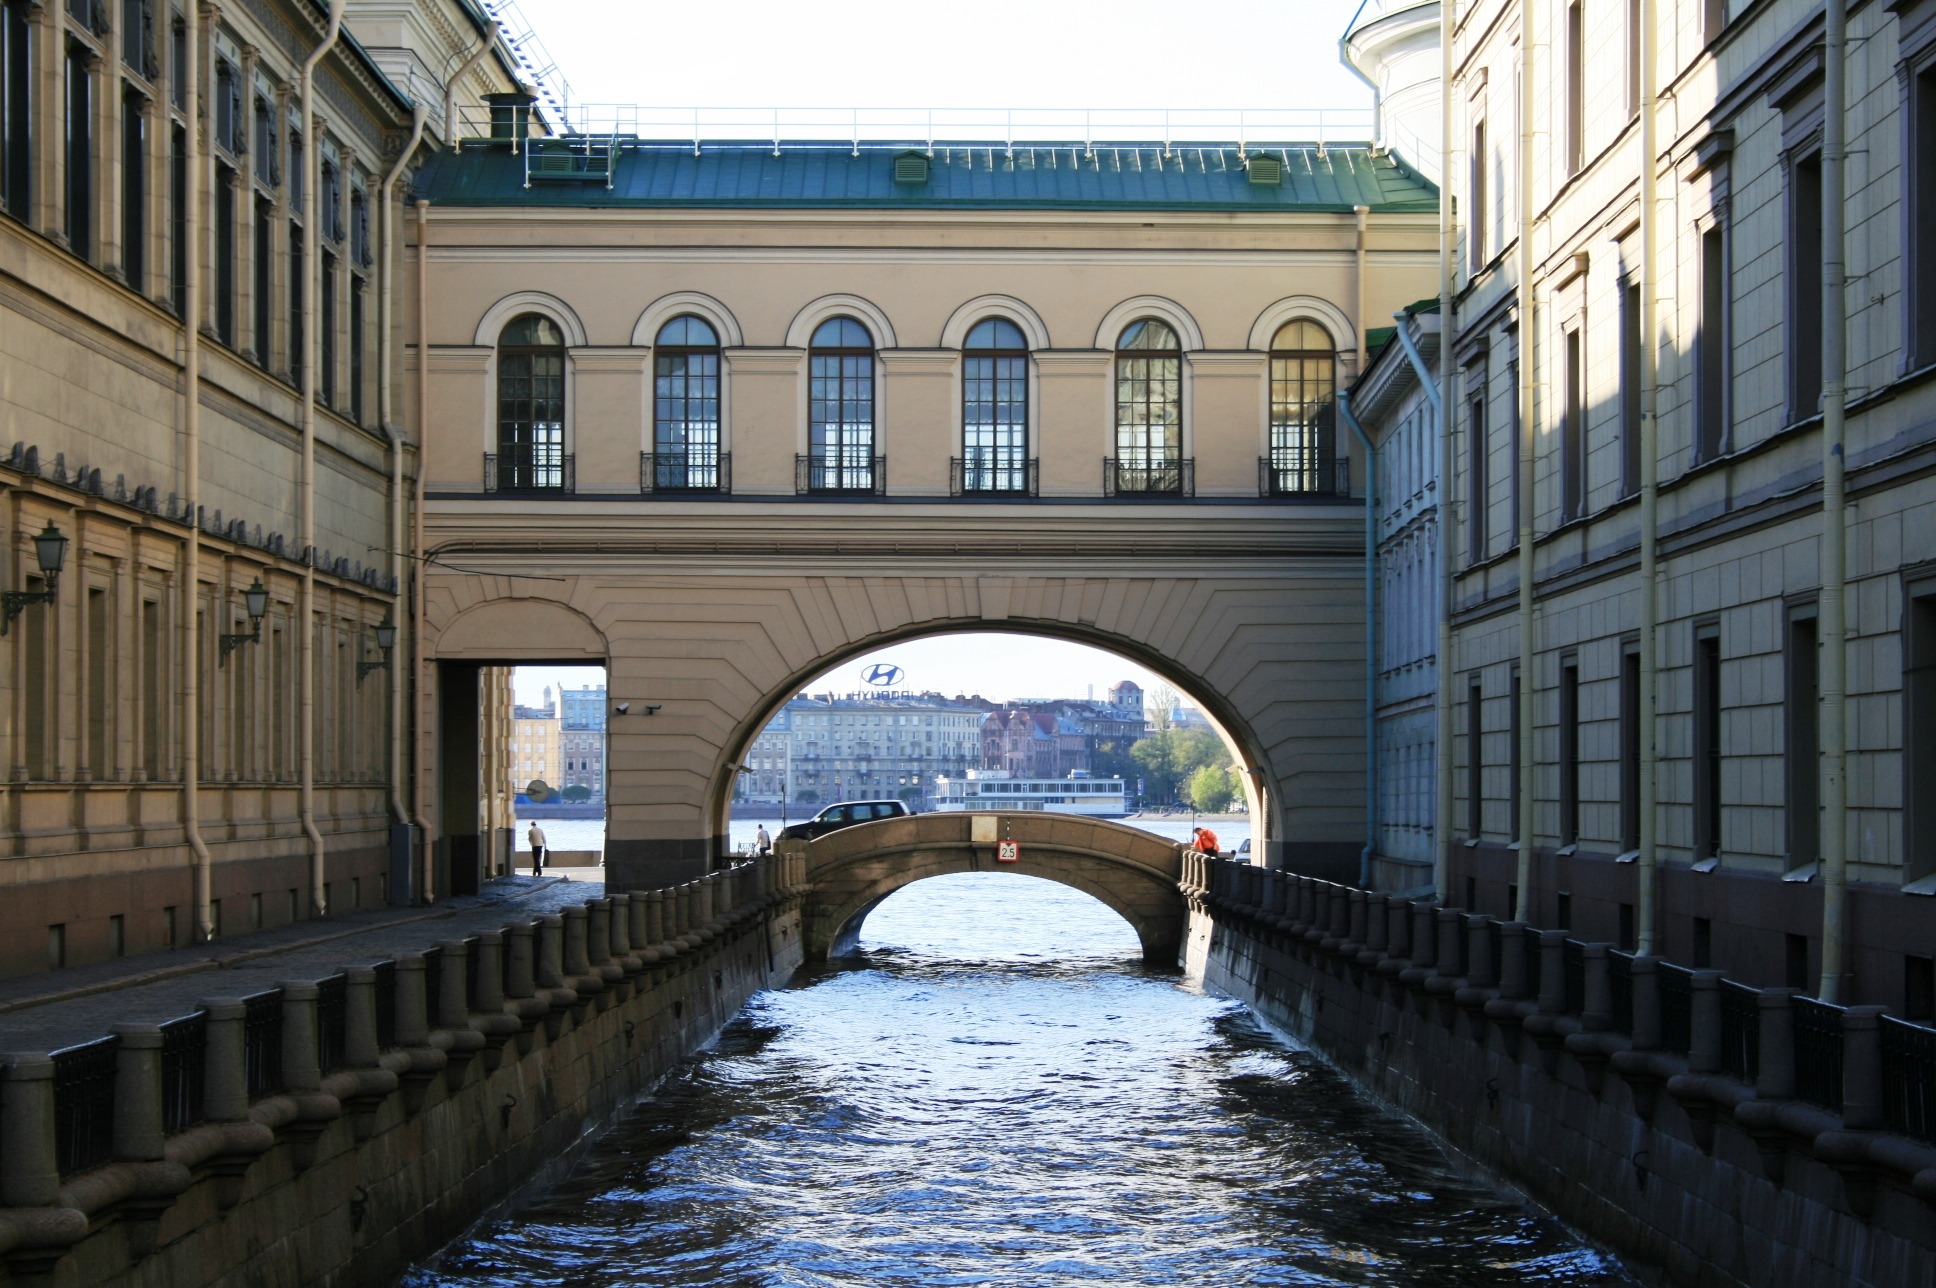
water, winter, architecture, bridge, canal, landmark, waterway, buildings, walls